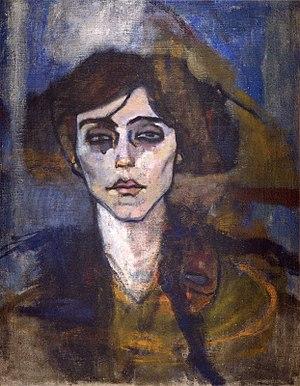
Le musée Reuben et Edith Hecht est un musée situé sur les terrains de l'université de Haïfa, en Israël,